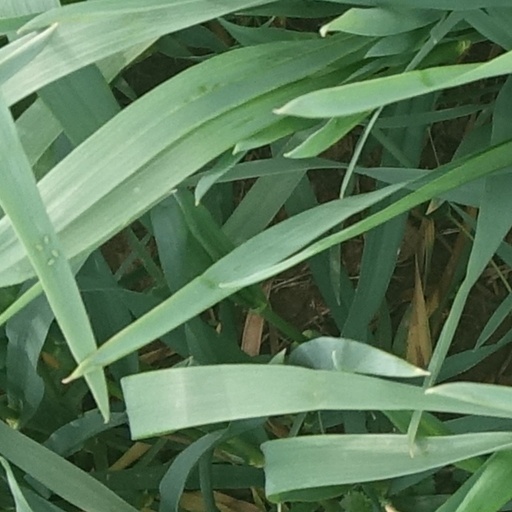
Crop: wheat